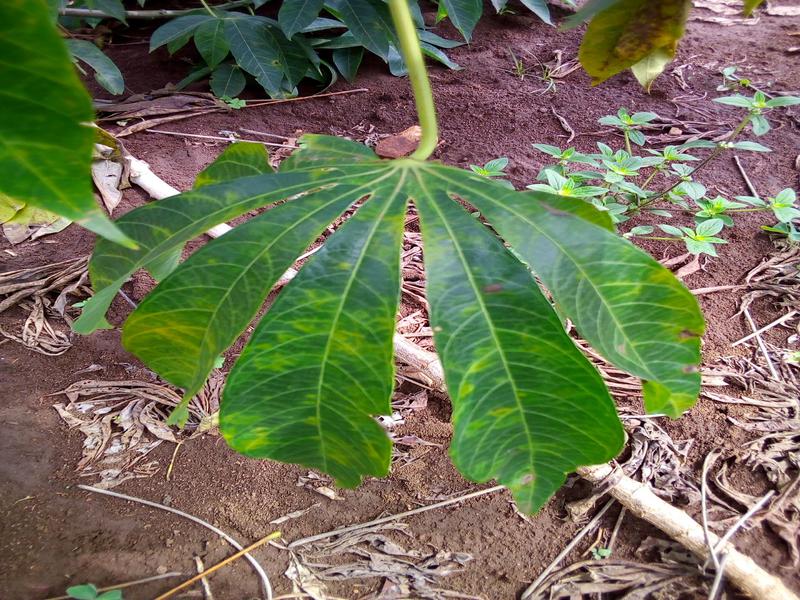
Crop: cassava
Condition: brown_streak_disease